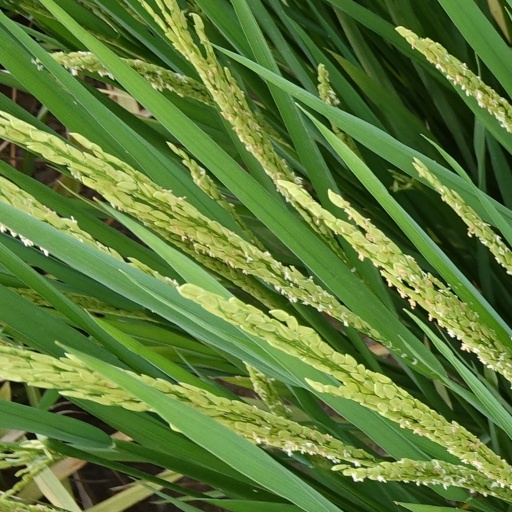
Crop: rice